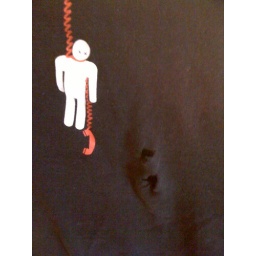
My shirt after trying to get the cat in his carrier.